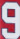
Number: 9